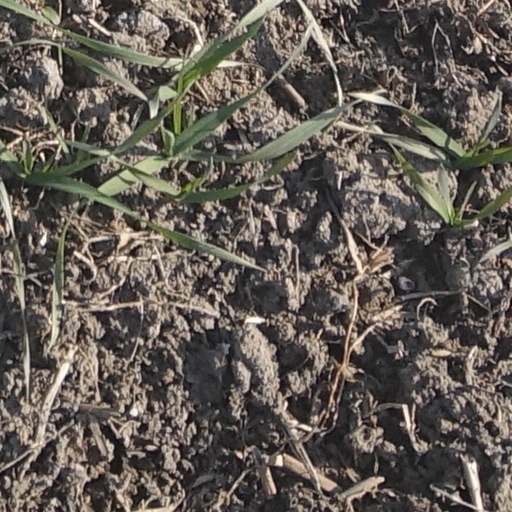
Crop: wheat